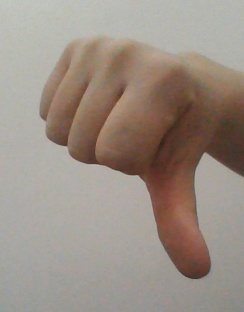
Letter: waw